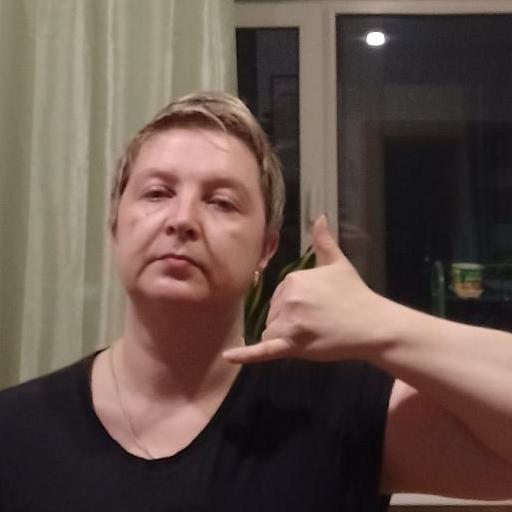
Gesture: call